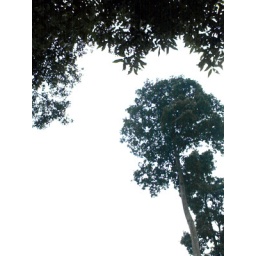
The sky in Endau just before it rained cats and dogs